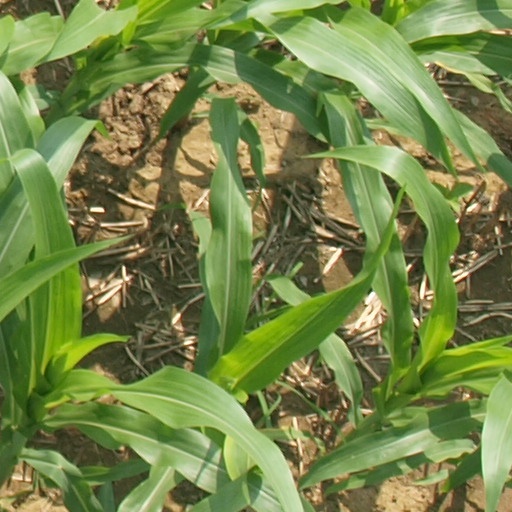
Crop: maize; corn